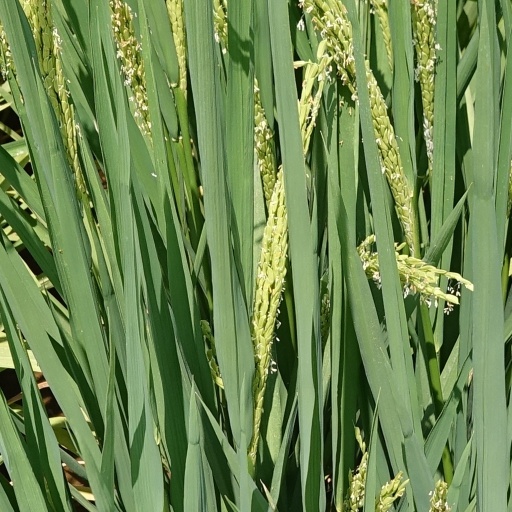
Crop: rice